Science and inventions of Leonardo da Vinci

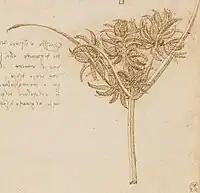
Study of sedge

As Leonardo became successful as an artist, he was given permission to dissect human corpses at the Hospital of Santa Maria Nuova in Florence. Later he dissected in Milan at the hospital Maggiore, and in Rome at the Ospedale di Santo Spirito (the first mainland Italian hospital). From 1510 to 1511 he collaborated in his studies with the doctor Marcantonio della Torre.